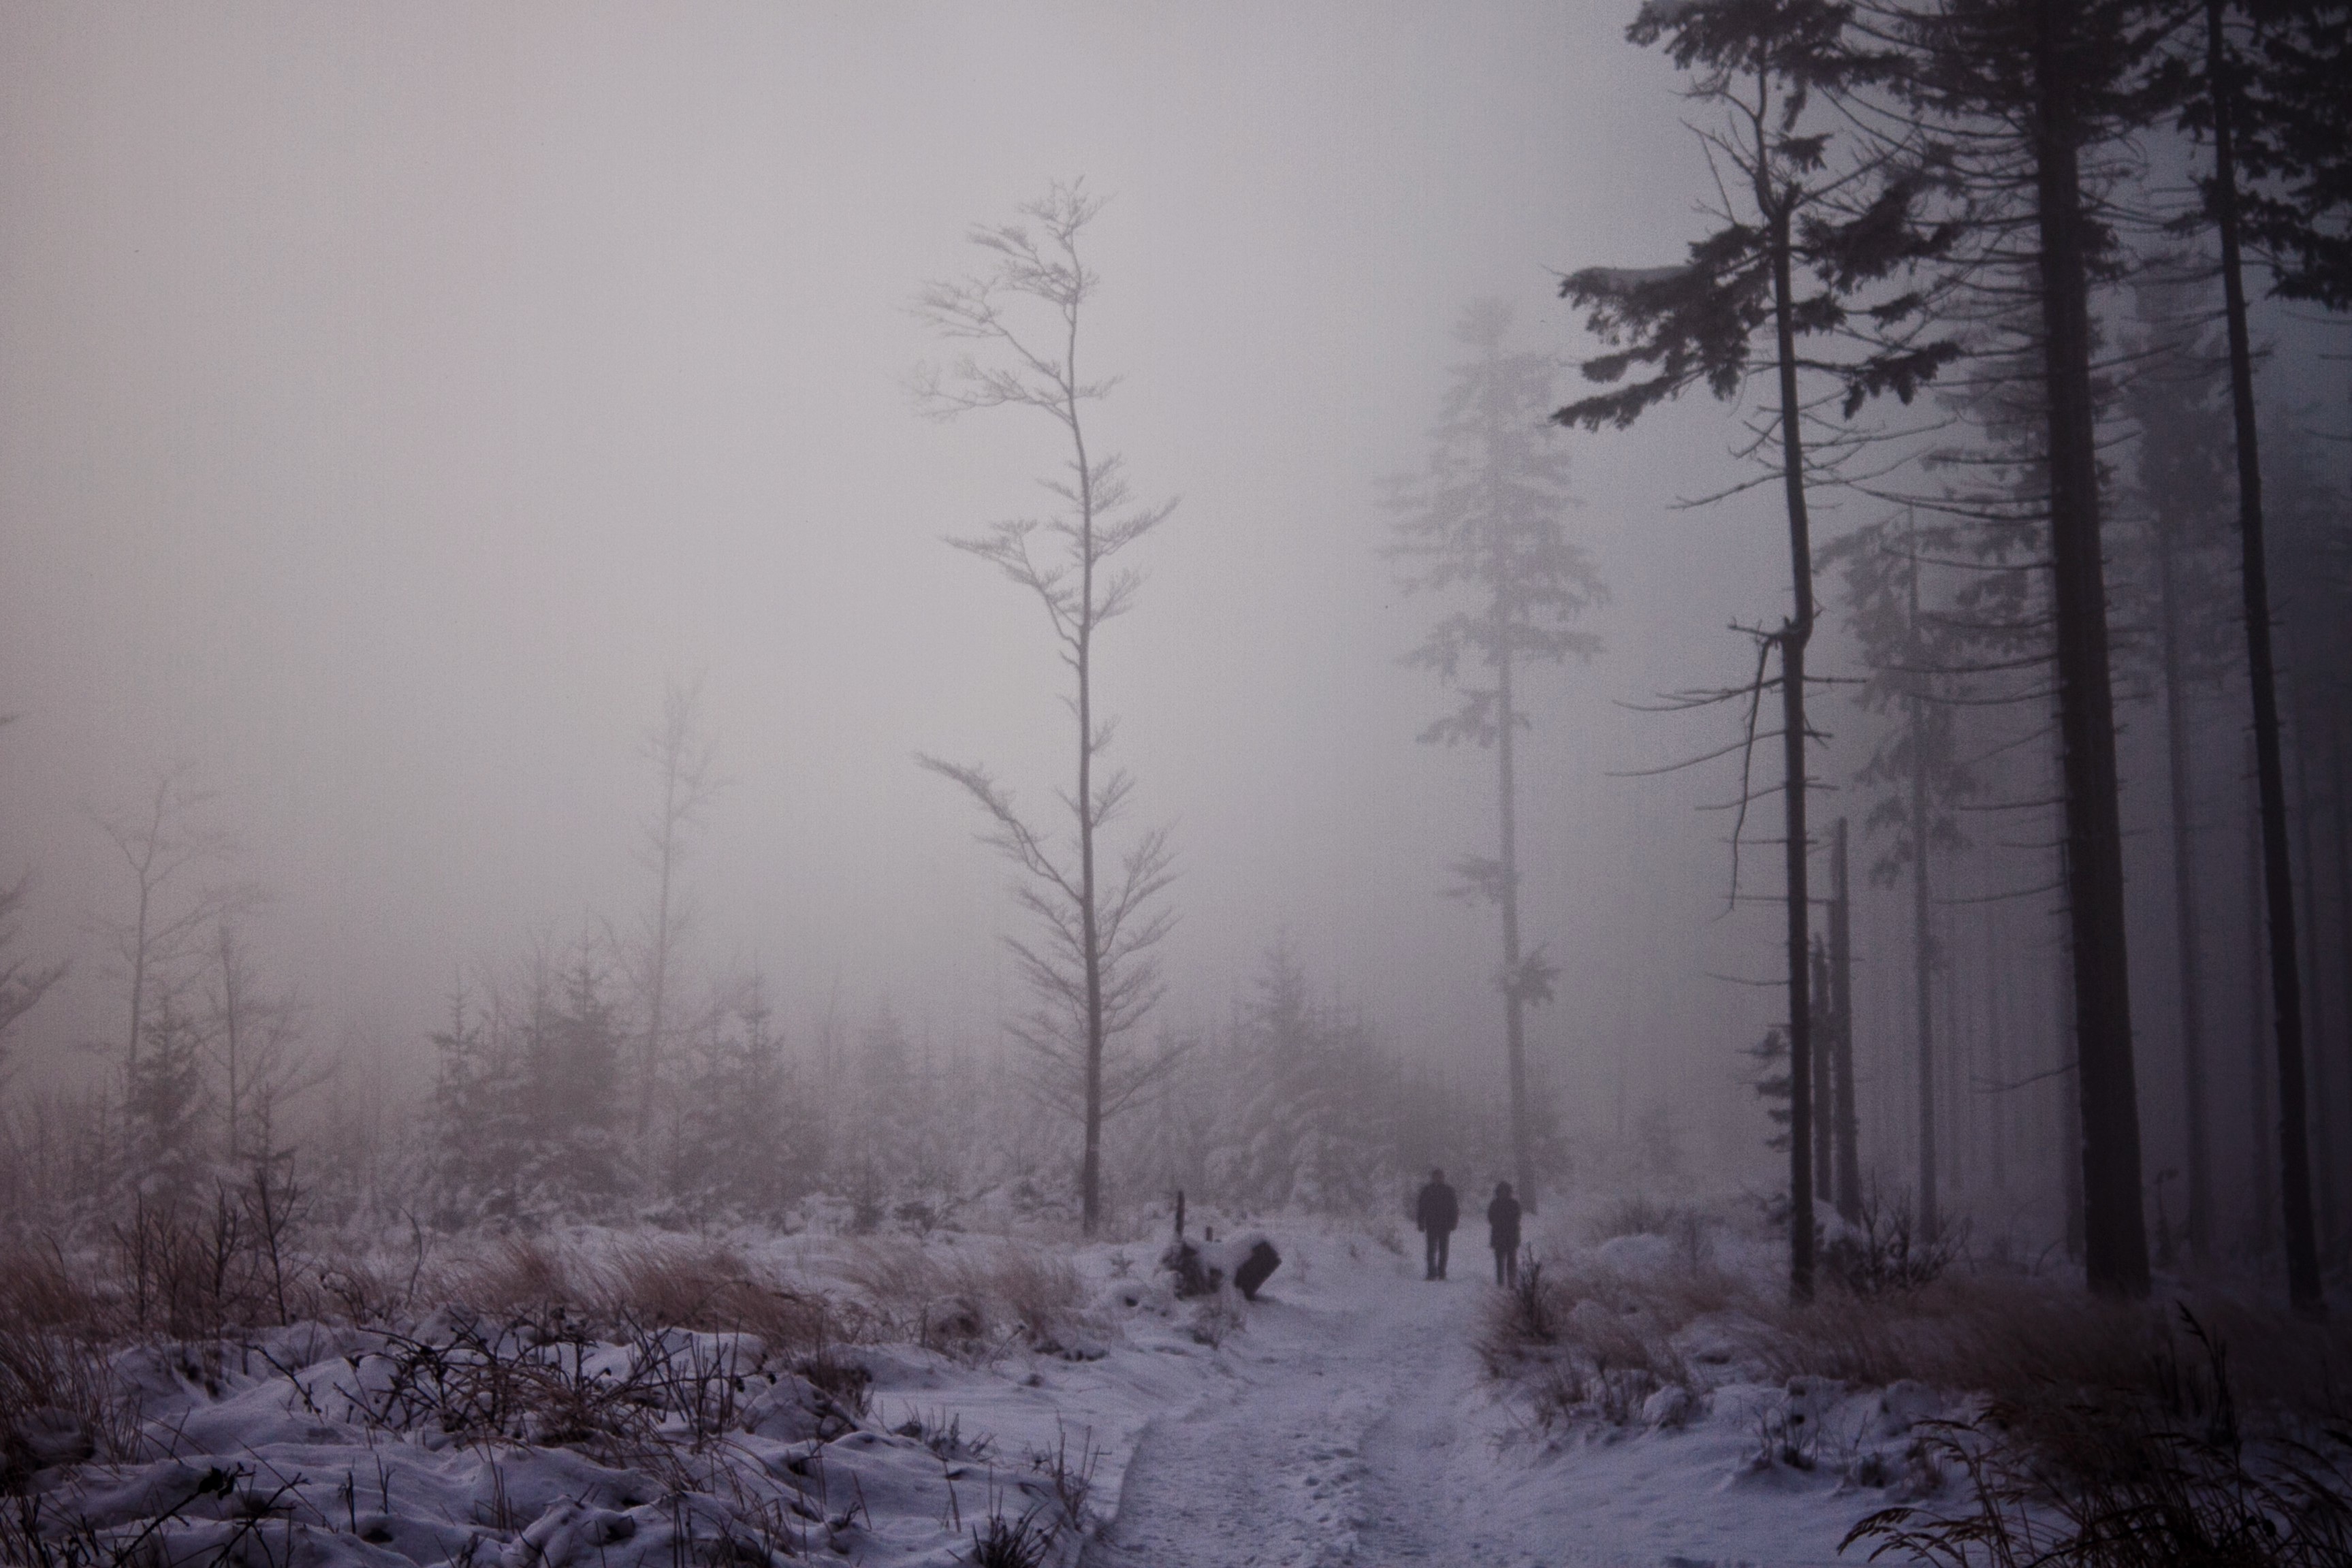
tree, forest, branch, snow, winter, fog, mist, morning, frost, weather, season, blizzard, habitat, freezing, natural environment, atmospheric phenomenon, winter storm